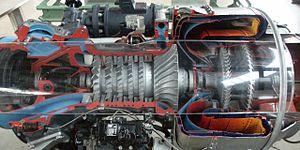
L'usine Avco de Stratford est un important site industriel de la ville de Stratford, dans le Connecticut. Dans cette usine, des avions ont été construits de 1929 à 1949 par Sikorsky et Vought. À partir de 1951, Avco y a fabriqué des moteurs d'avions, des moteurs d'hélicoptères et enfin des moteurs de chars de combat pour le complexe militaro-industriel des États-Unis. L'usine a été définitivement fermée en 1998.
Le Lycoming T53 est un turbomoteur utilisé sur les hélicoptères et appareils à voilure fixe américains depuis les années 1950. Produit par Lycoming Turbine Engine Division, à l'usine Avco de Stratford, il fut conçu par une équipe dirigée par Anselm Franz, qui fut l'ingénieur en chef du fameux Junkers Jumo 004 de la Seconde Guerre mondiale. Une version agrandie de ce moteur, de conception identique, devint le Lycoming T55. Les deux moteurs sont désormais produits par Honeywell Aerospace.